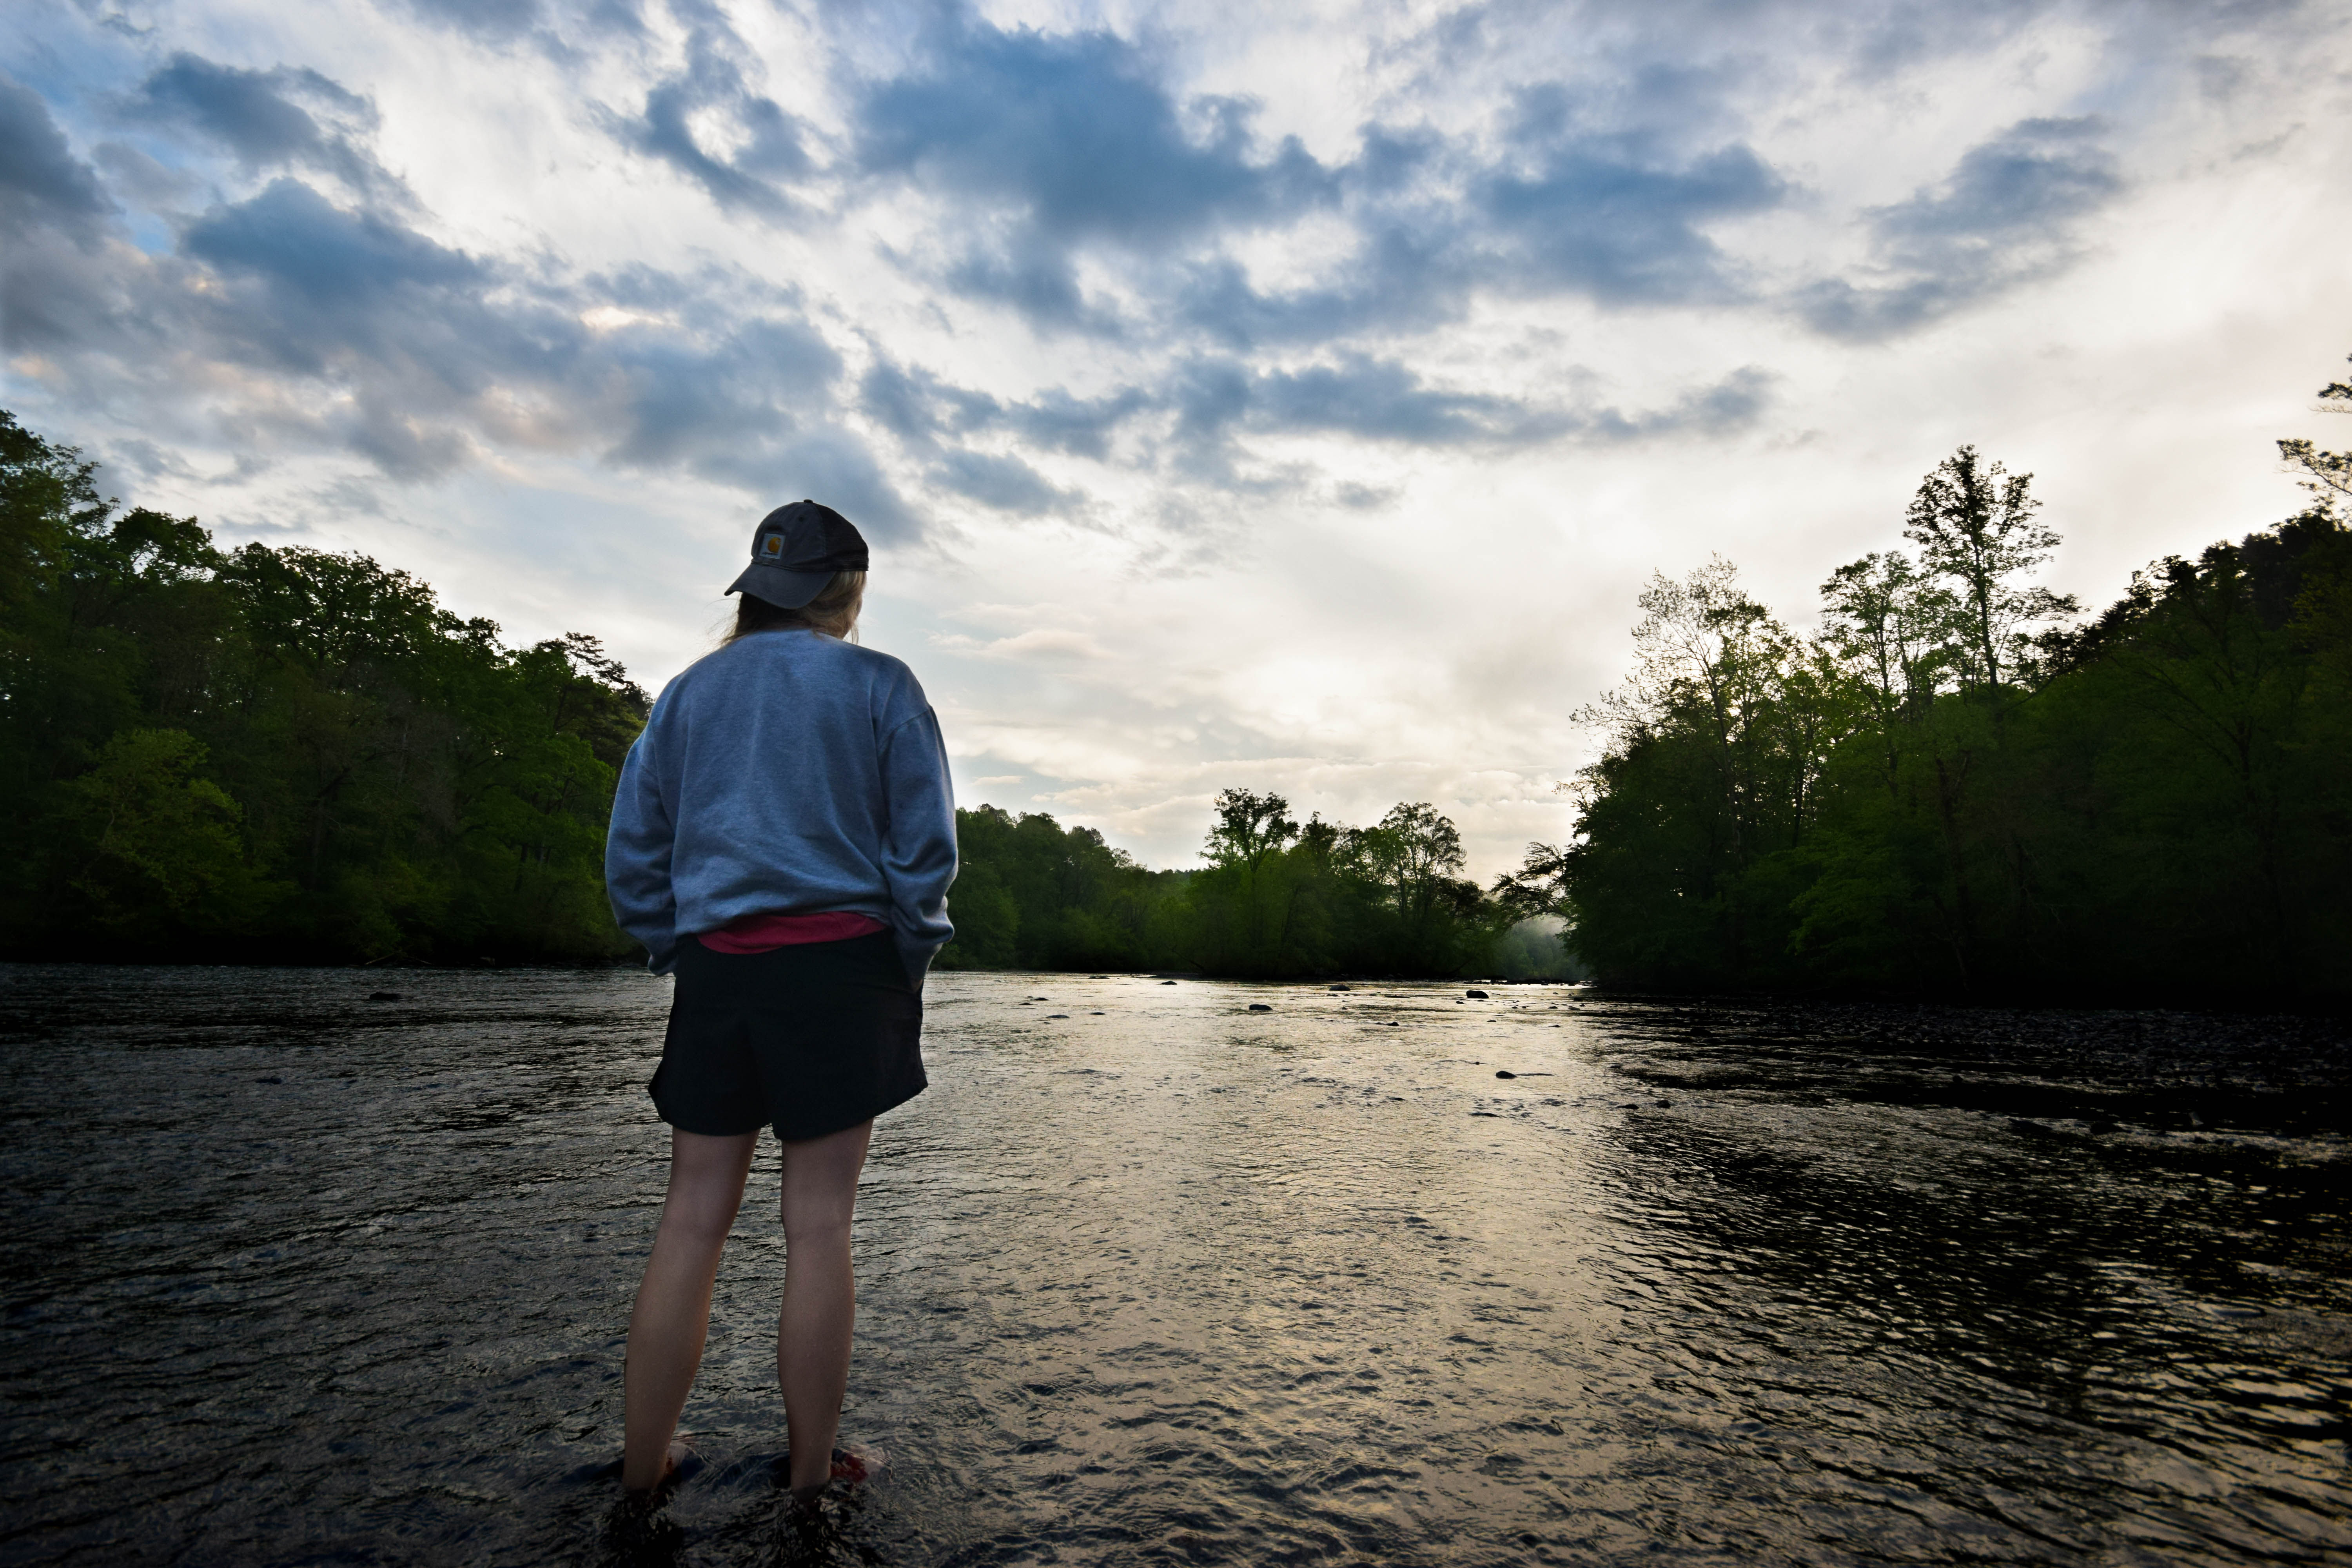
sea, water, cloud, sunset, sunlight, morning, lake, river, evening, reflection